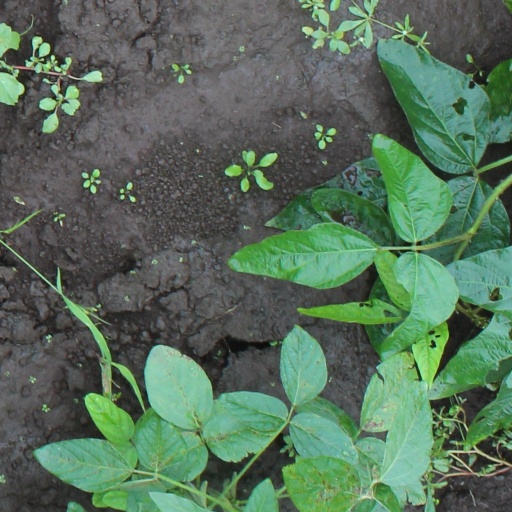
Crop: soybean